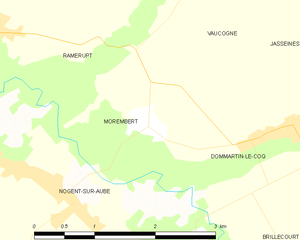
Carte des communes françaises: Morembert